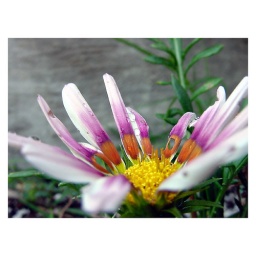
A wind-damaged daisy at my parents' house in Harlingen.